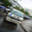
Label: bus